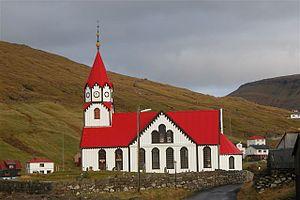
L’église de Sandavágur est une église à toit rouge située dans la ville de Sandavágur, construite en 1917. Un mémorial a été érigé à l'extérieur de l'église, en souvenir des nombreux navires qui ont été coulés dans la région au cours de la Seconde Guerre mondiale. L'église est également connue pour abriter la pierre runique de Sandavágur, qui indique que le norvégien Torkil Onundarson, originaire du Rogaland, a été le premier colon à s'implanter dans cet endroit, probablement au XIIIᵉ siècle.